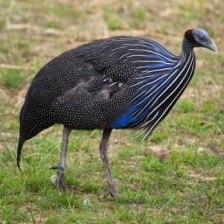
Species: VULTURINE GUINEAFOWL
Scientific name: ACRYLLIUM VULTURINUM